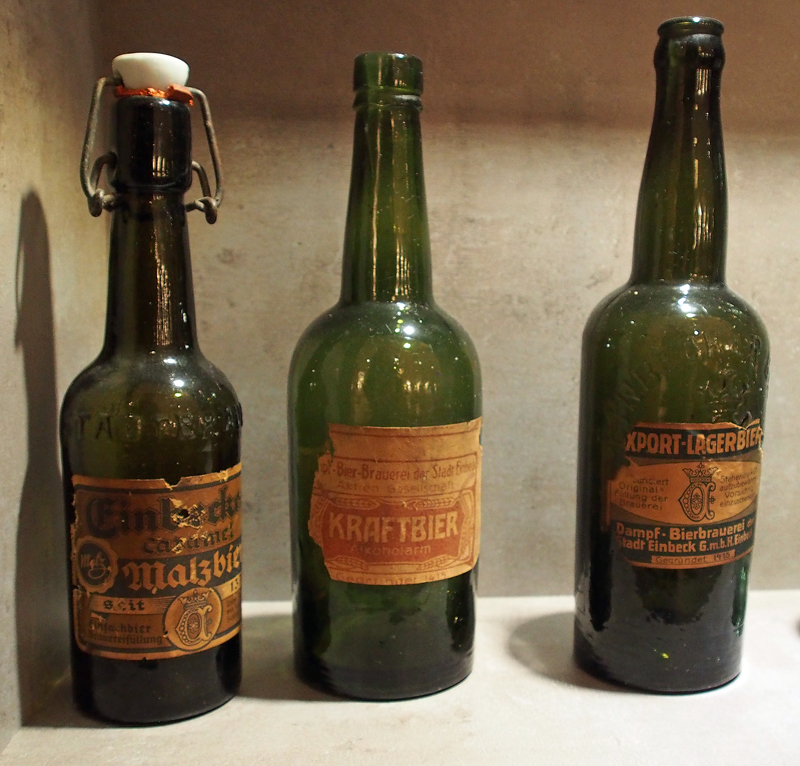
Waste category: glass